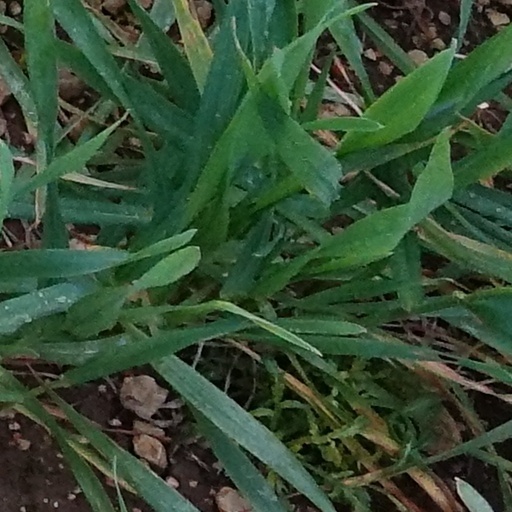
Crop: wheat